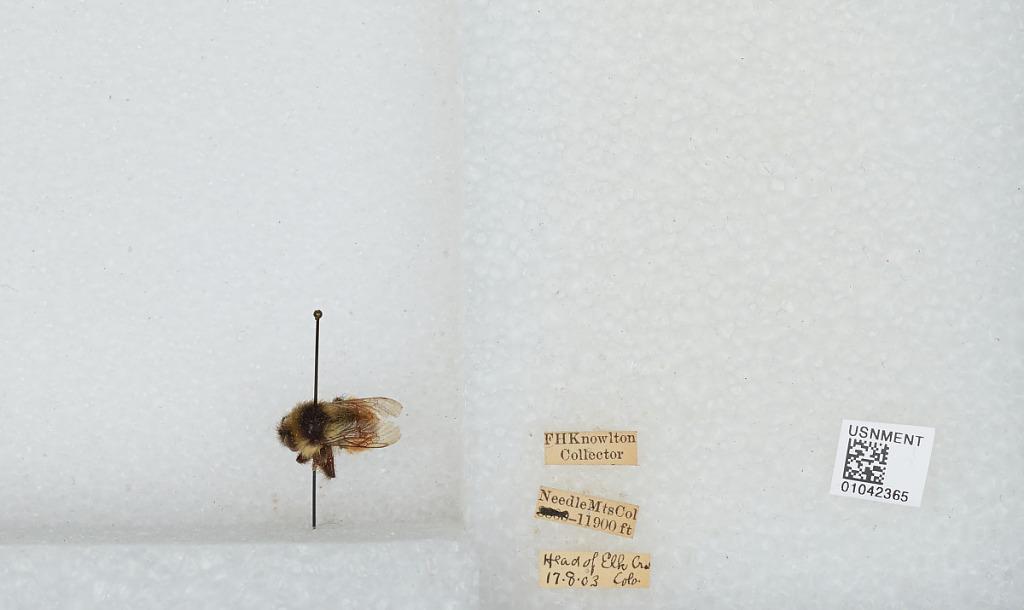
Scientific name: Bombus sp.
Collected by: F. Knowlton
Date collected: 1903-8-17
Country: United States
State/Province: Colorado
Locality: Head of Elk Creek, Needle Mountains
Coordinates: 37.7217, -107.654